Siege of Szigetvár

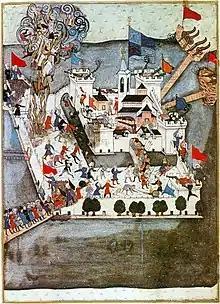
A miniature showing the siege of Szigetvár, 16th century

Bombardment of the New Town and the inner castle continued on 9 August. Trenches and batteries were constructed in an arc stretching from the southeast rampart. The Old Town was surrounded to the east by janissaries who were closing in on the walls, and to the west by a battery near the dam, while more batteries were built to bombard it. Preliminary work was initiated to break open the dam while guarded by 600 janissaries. The defenders retreated from New Town in the evening after incurring much damage from the bombardment.